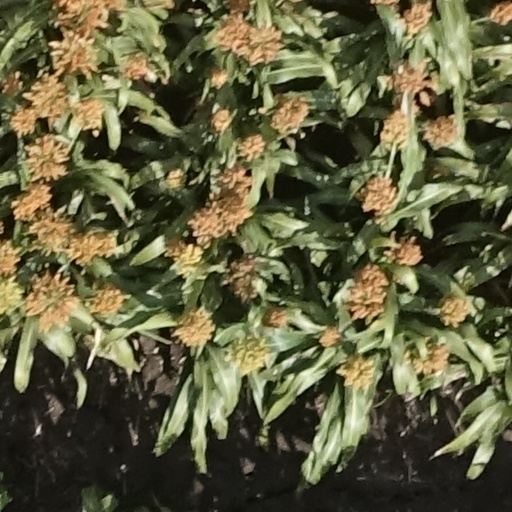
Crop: sorghum